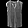
Label: Shirt